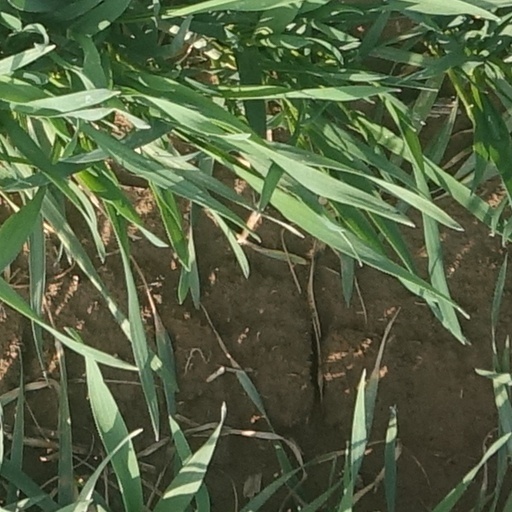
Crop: wheat